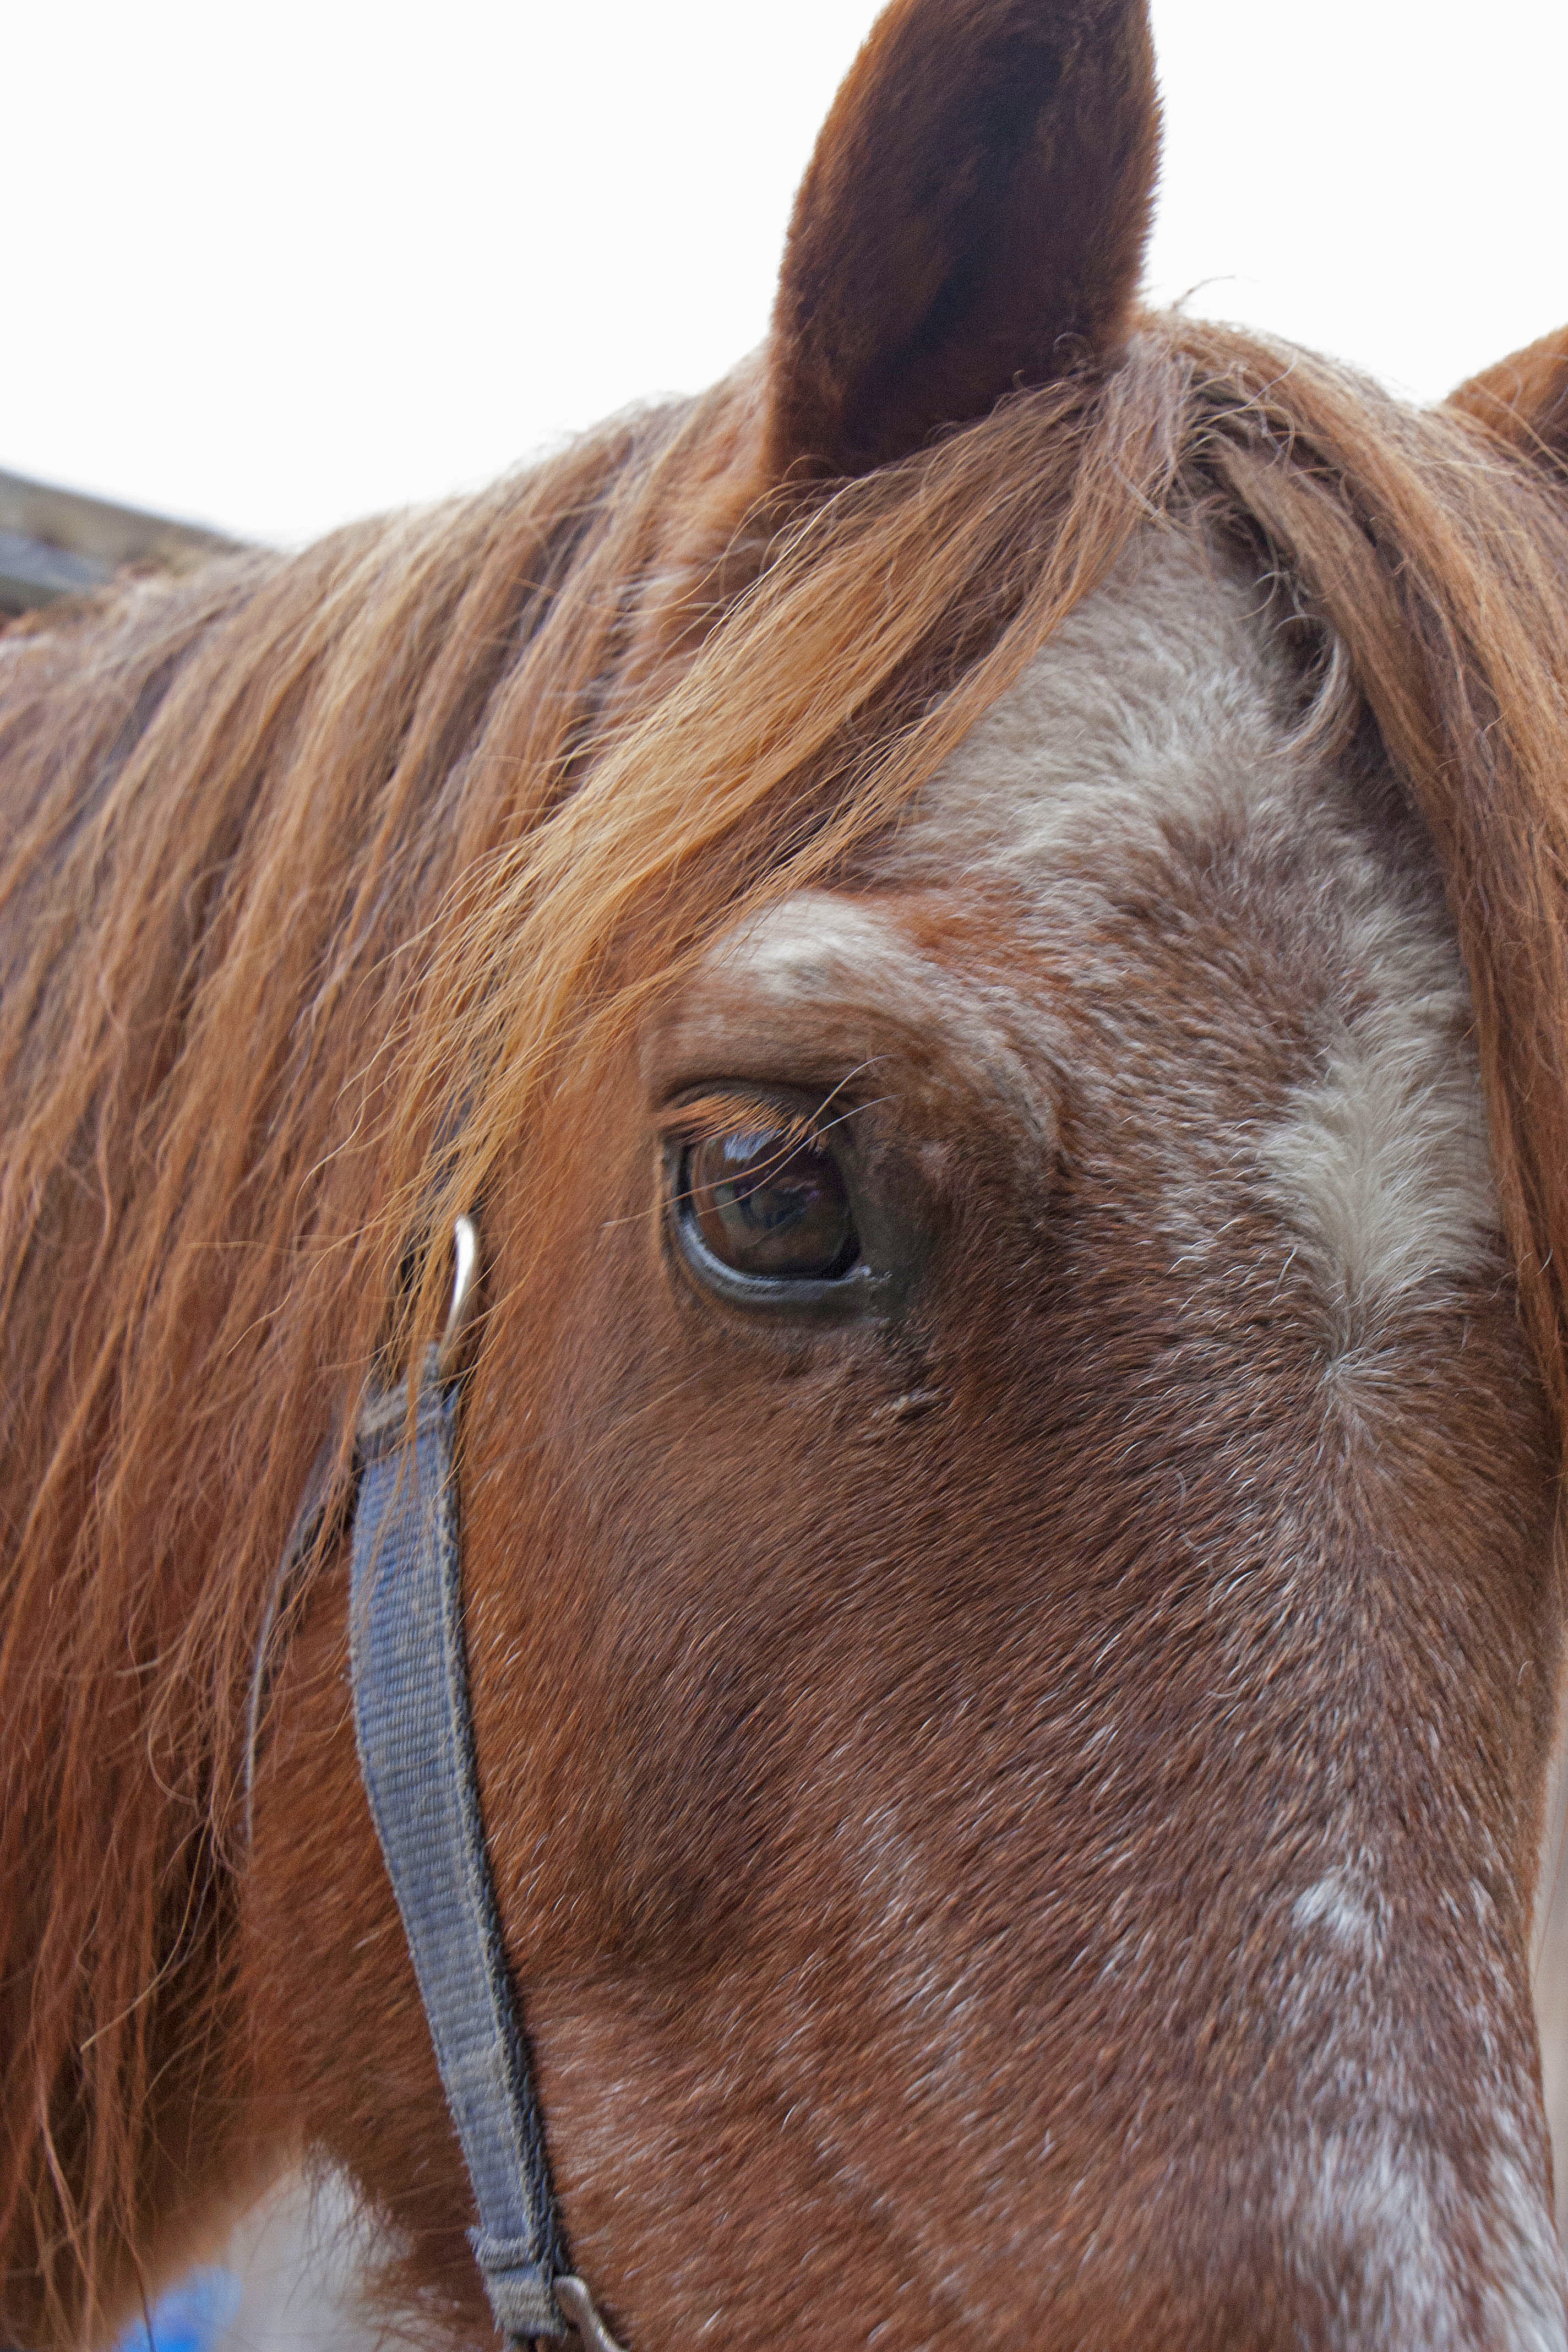
horse, brown, rein, mammal, stallion, mane, close up, bridle, eye, head, mare, horse head, halter, pferdeportrait, pack animal, horse like mammal, mustang horse, horse tack, horse grooming